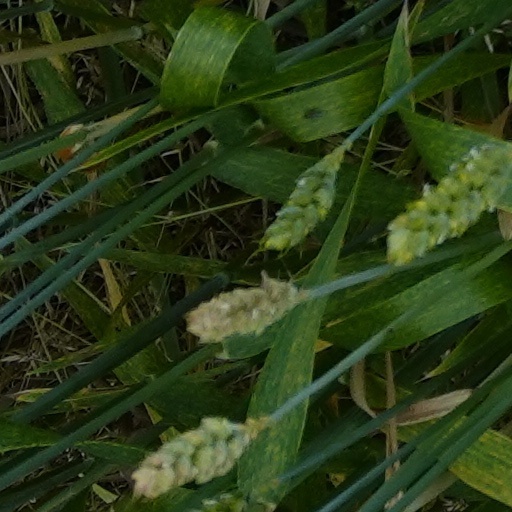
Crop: wheat